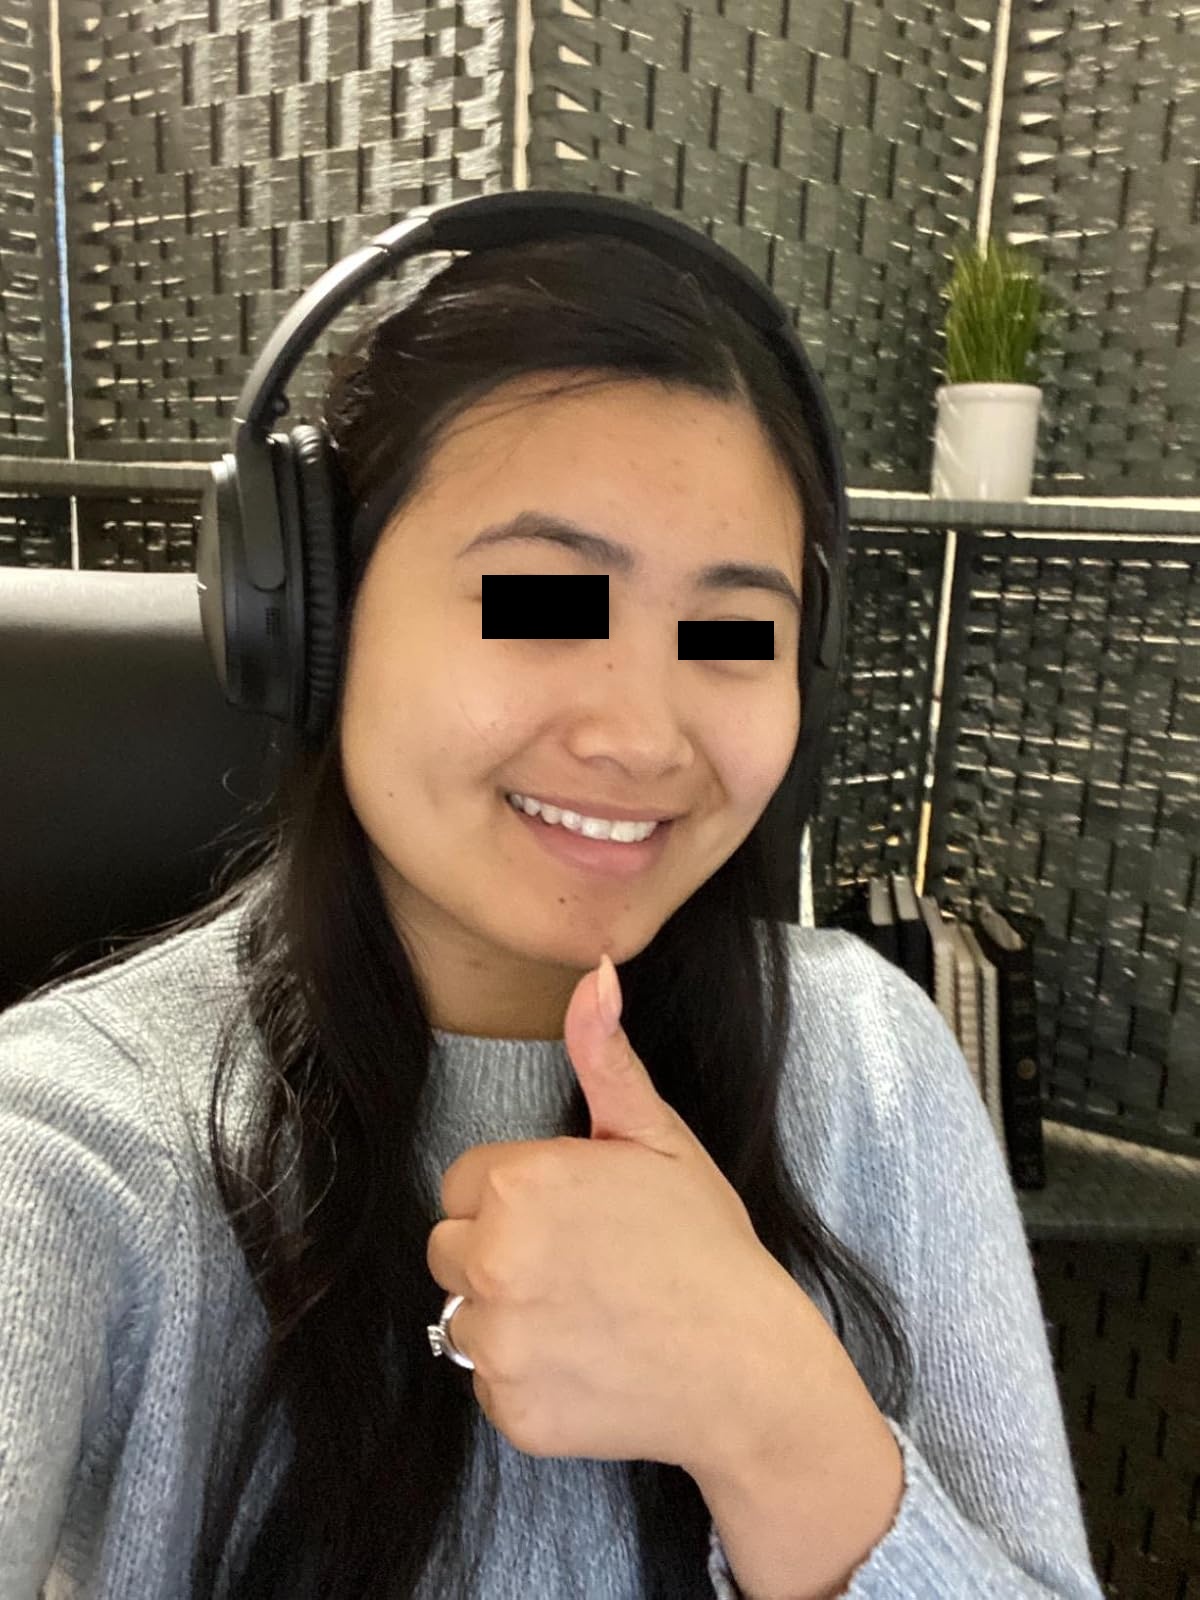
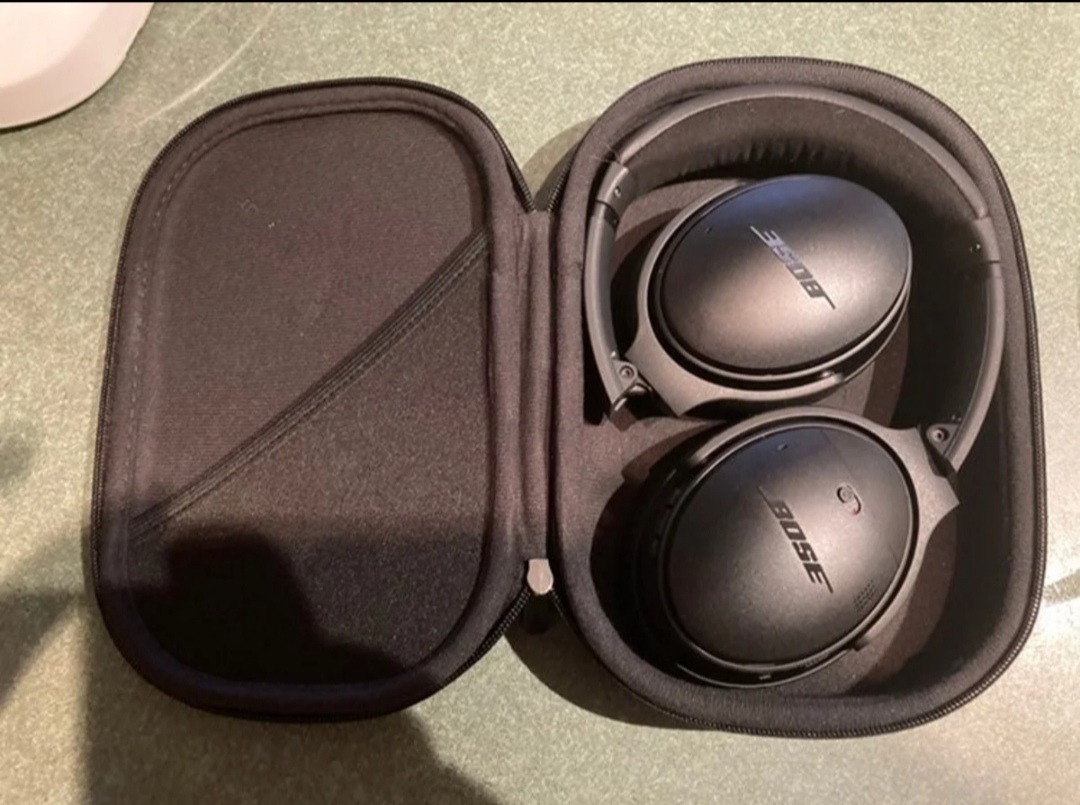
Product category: headphones
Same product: yes